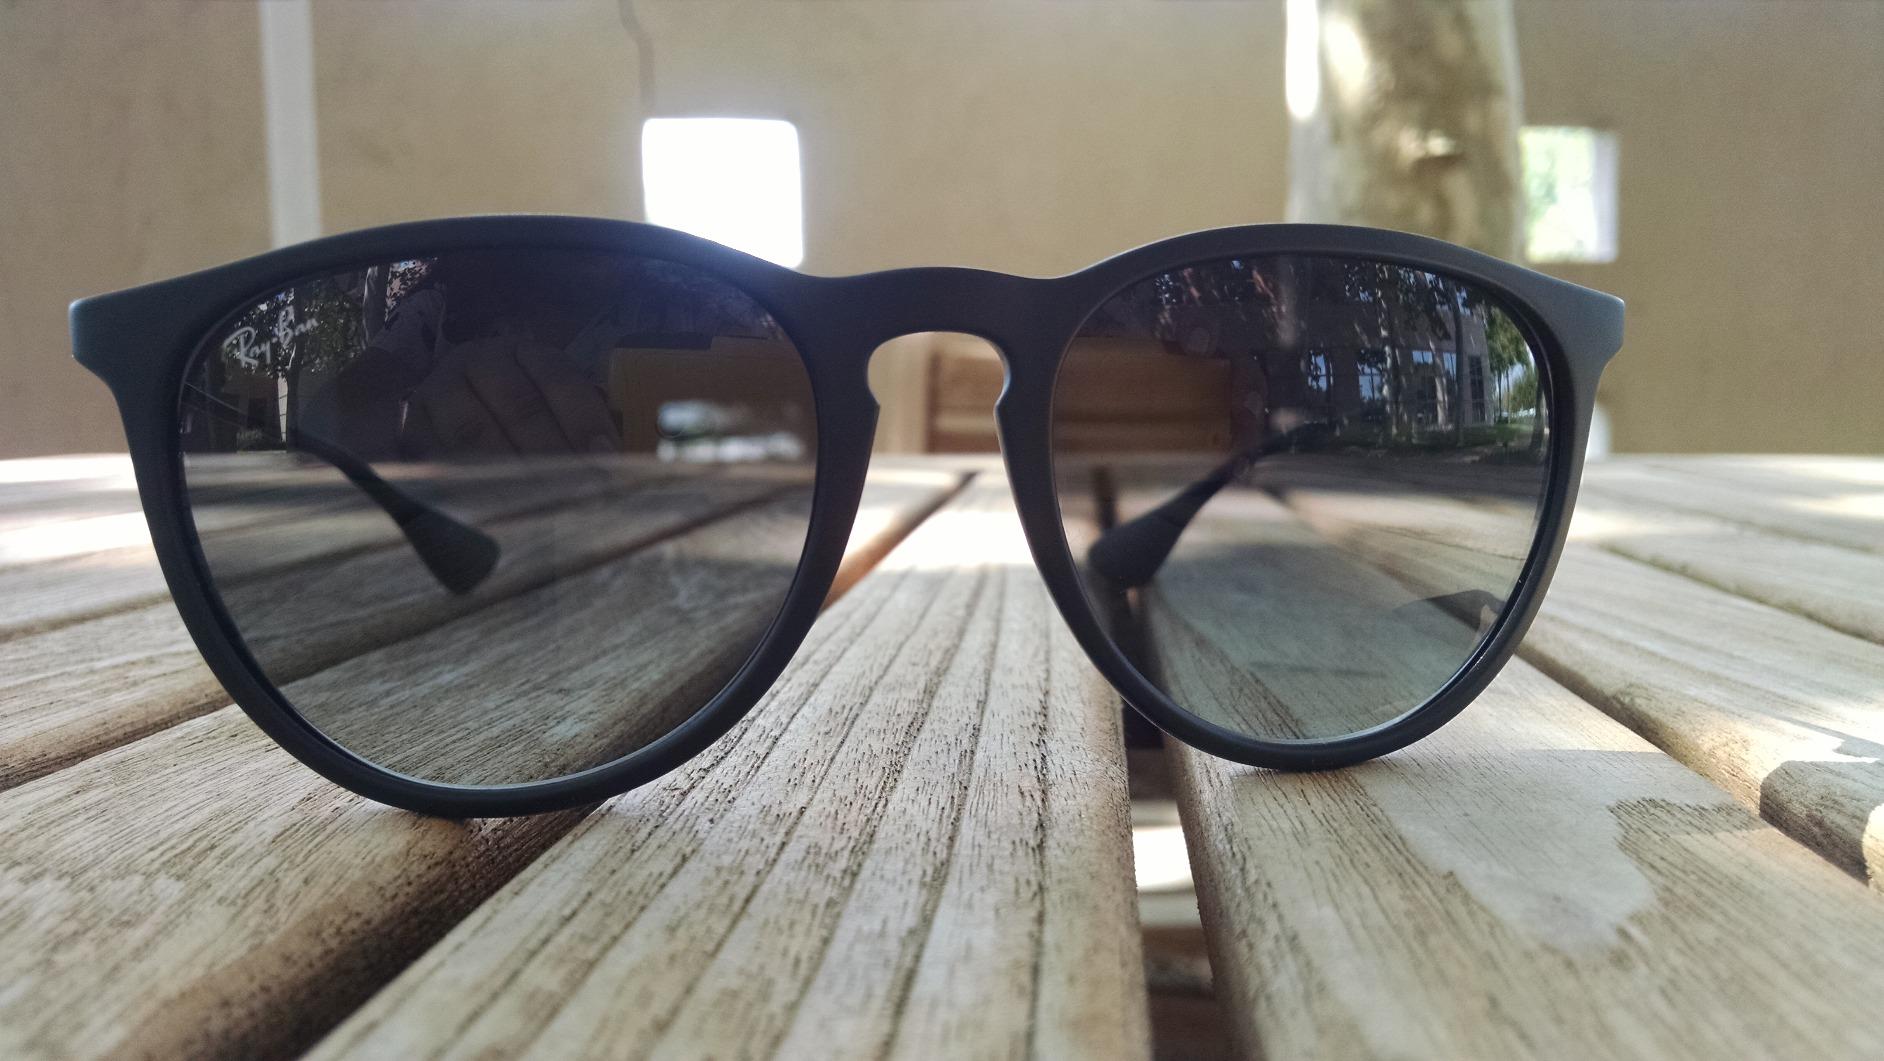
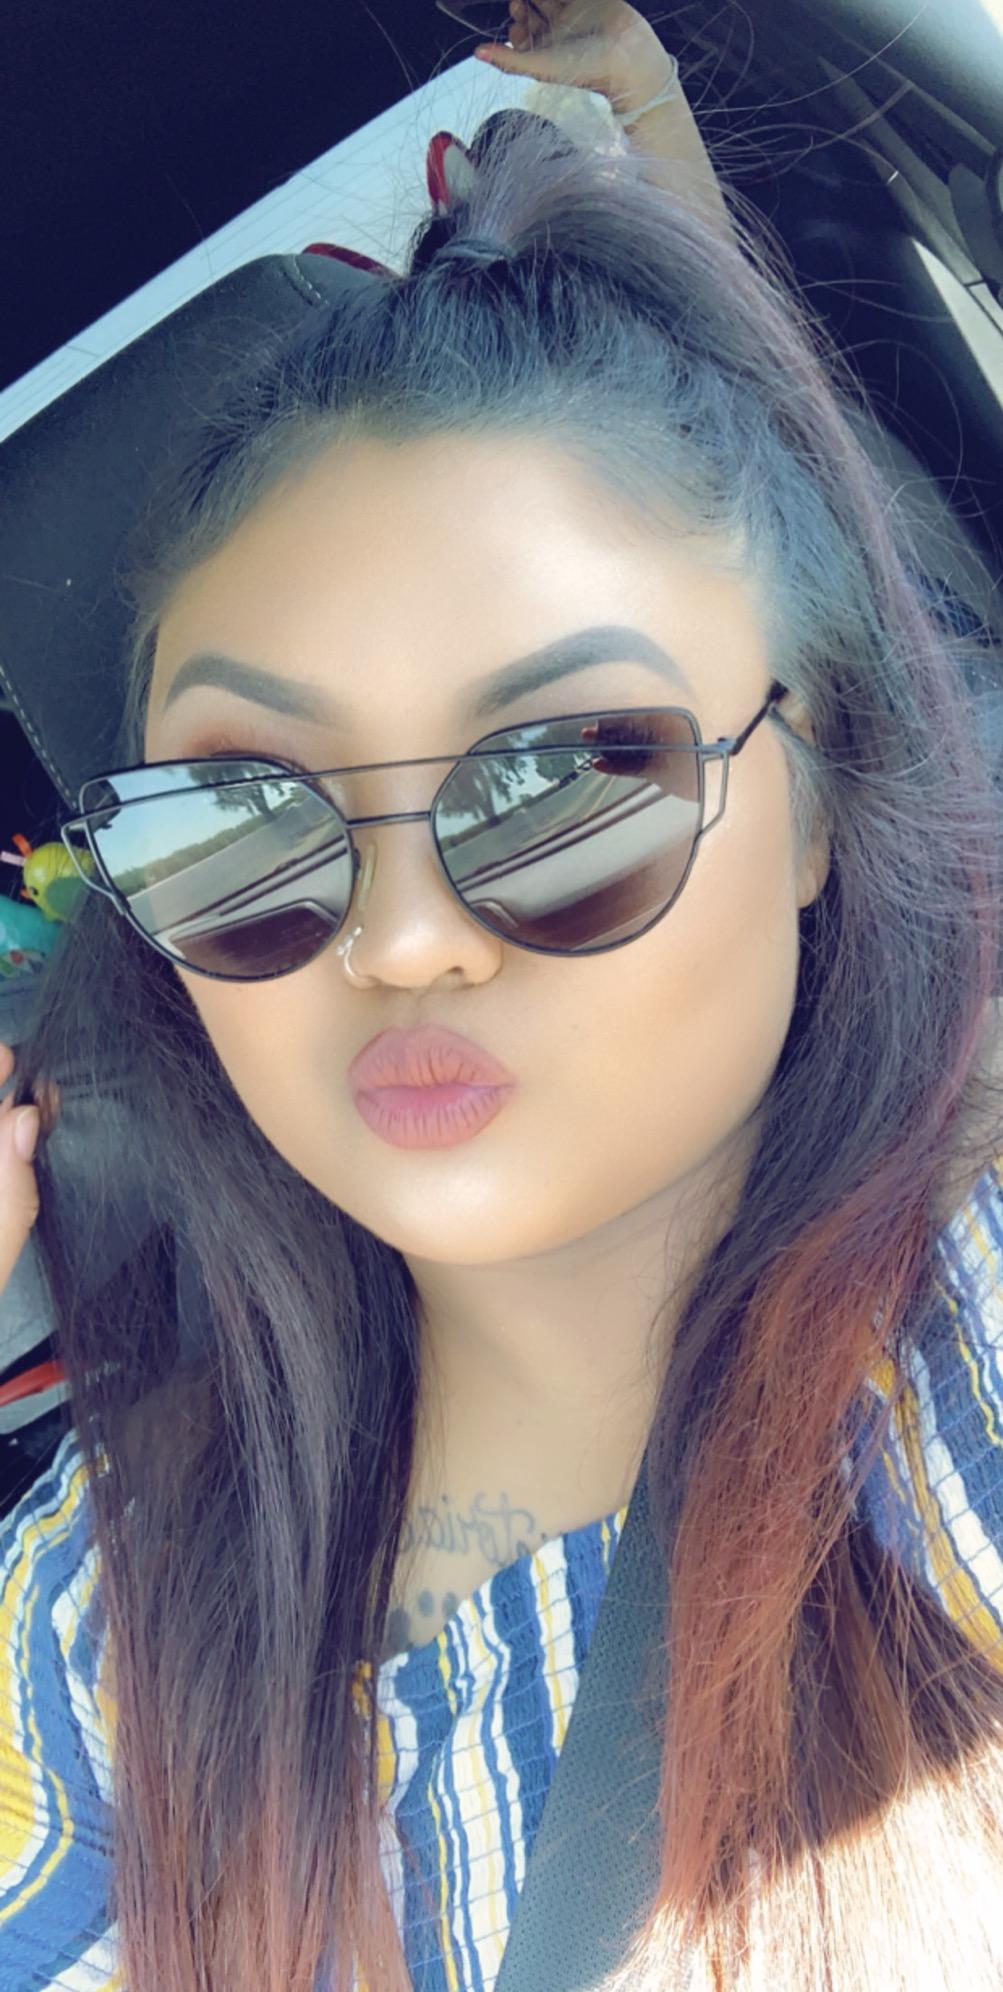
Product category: accessories_sunglasses
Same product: no